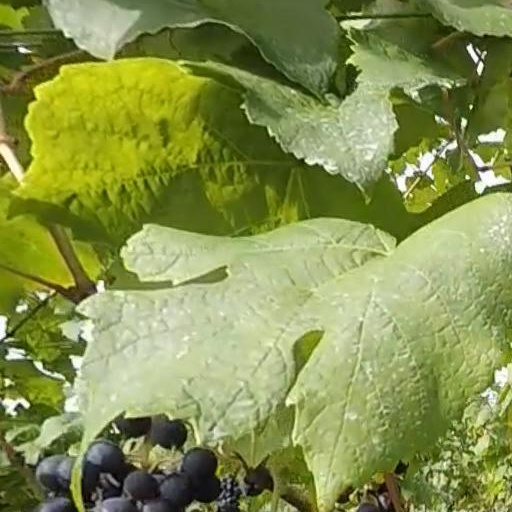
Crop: grape